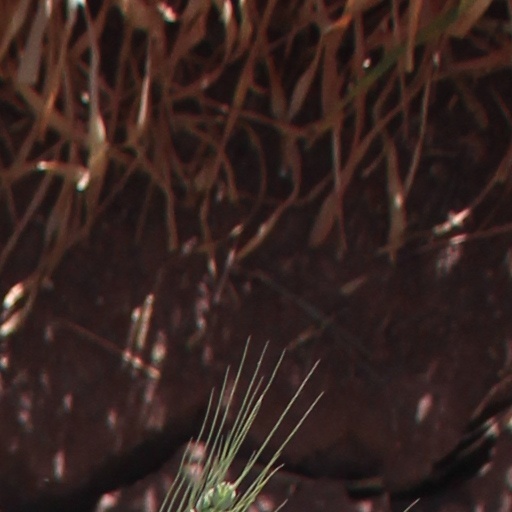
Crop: wheat